Robert Emmet Callan

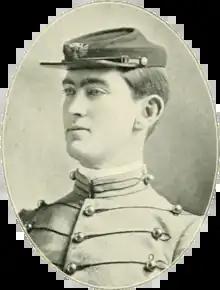
Callan as a West Point cadet in 1896

Callan was born on March 24, 1874, in Baltimore, Maryland, but his family moved to Knoxville, Tennessee in 1877. He attended the University of Tennessee from 1888 to 1891. Before graduating from this school, he entered the United States Military Academy at West Point and graduated there, fourth in a class of 73, in June 1896.